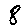
Label: 8